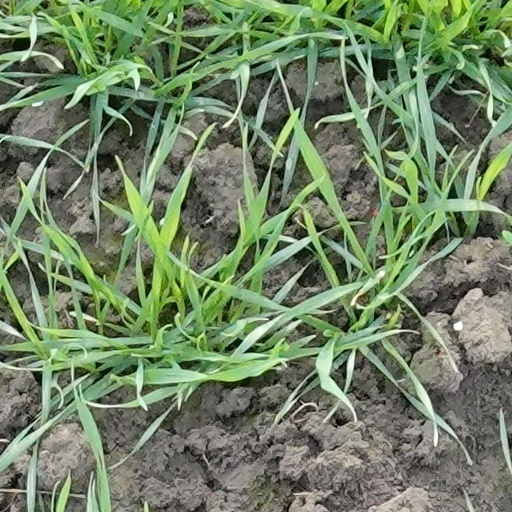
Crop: wheat